A Gest of Robyn Hode

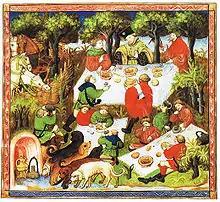
Forest feast under the tryst tree. Miniature from "le Livre de chasse".

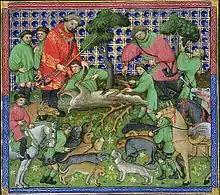
Ritual butchery under the tryst tree. Miniature from "le Livre de chasse".

In the first section, the King asks if Robin has any green cloth so he and his men can exchange their black cowls for ones of Lincoln green. Back to Nottingham, the King commands. With feasting, drinking, and singing, the King welcomes Robin and his men into his service, and restores Sir Richard's lands.